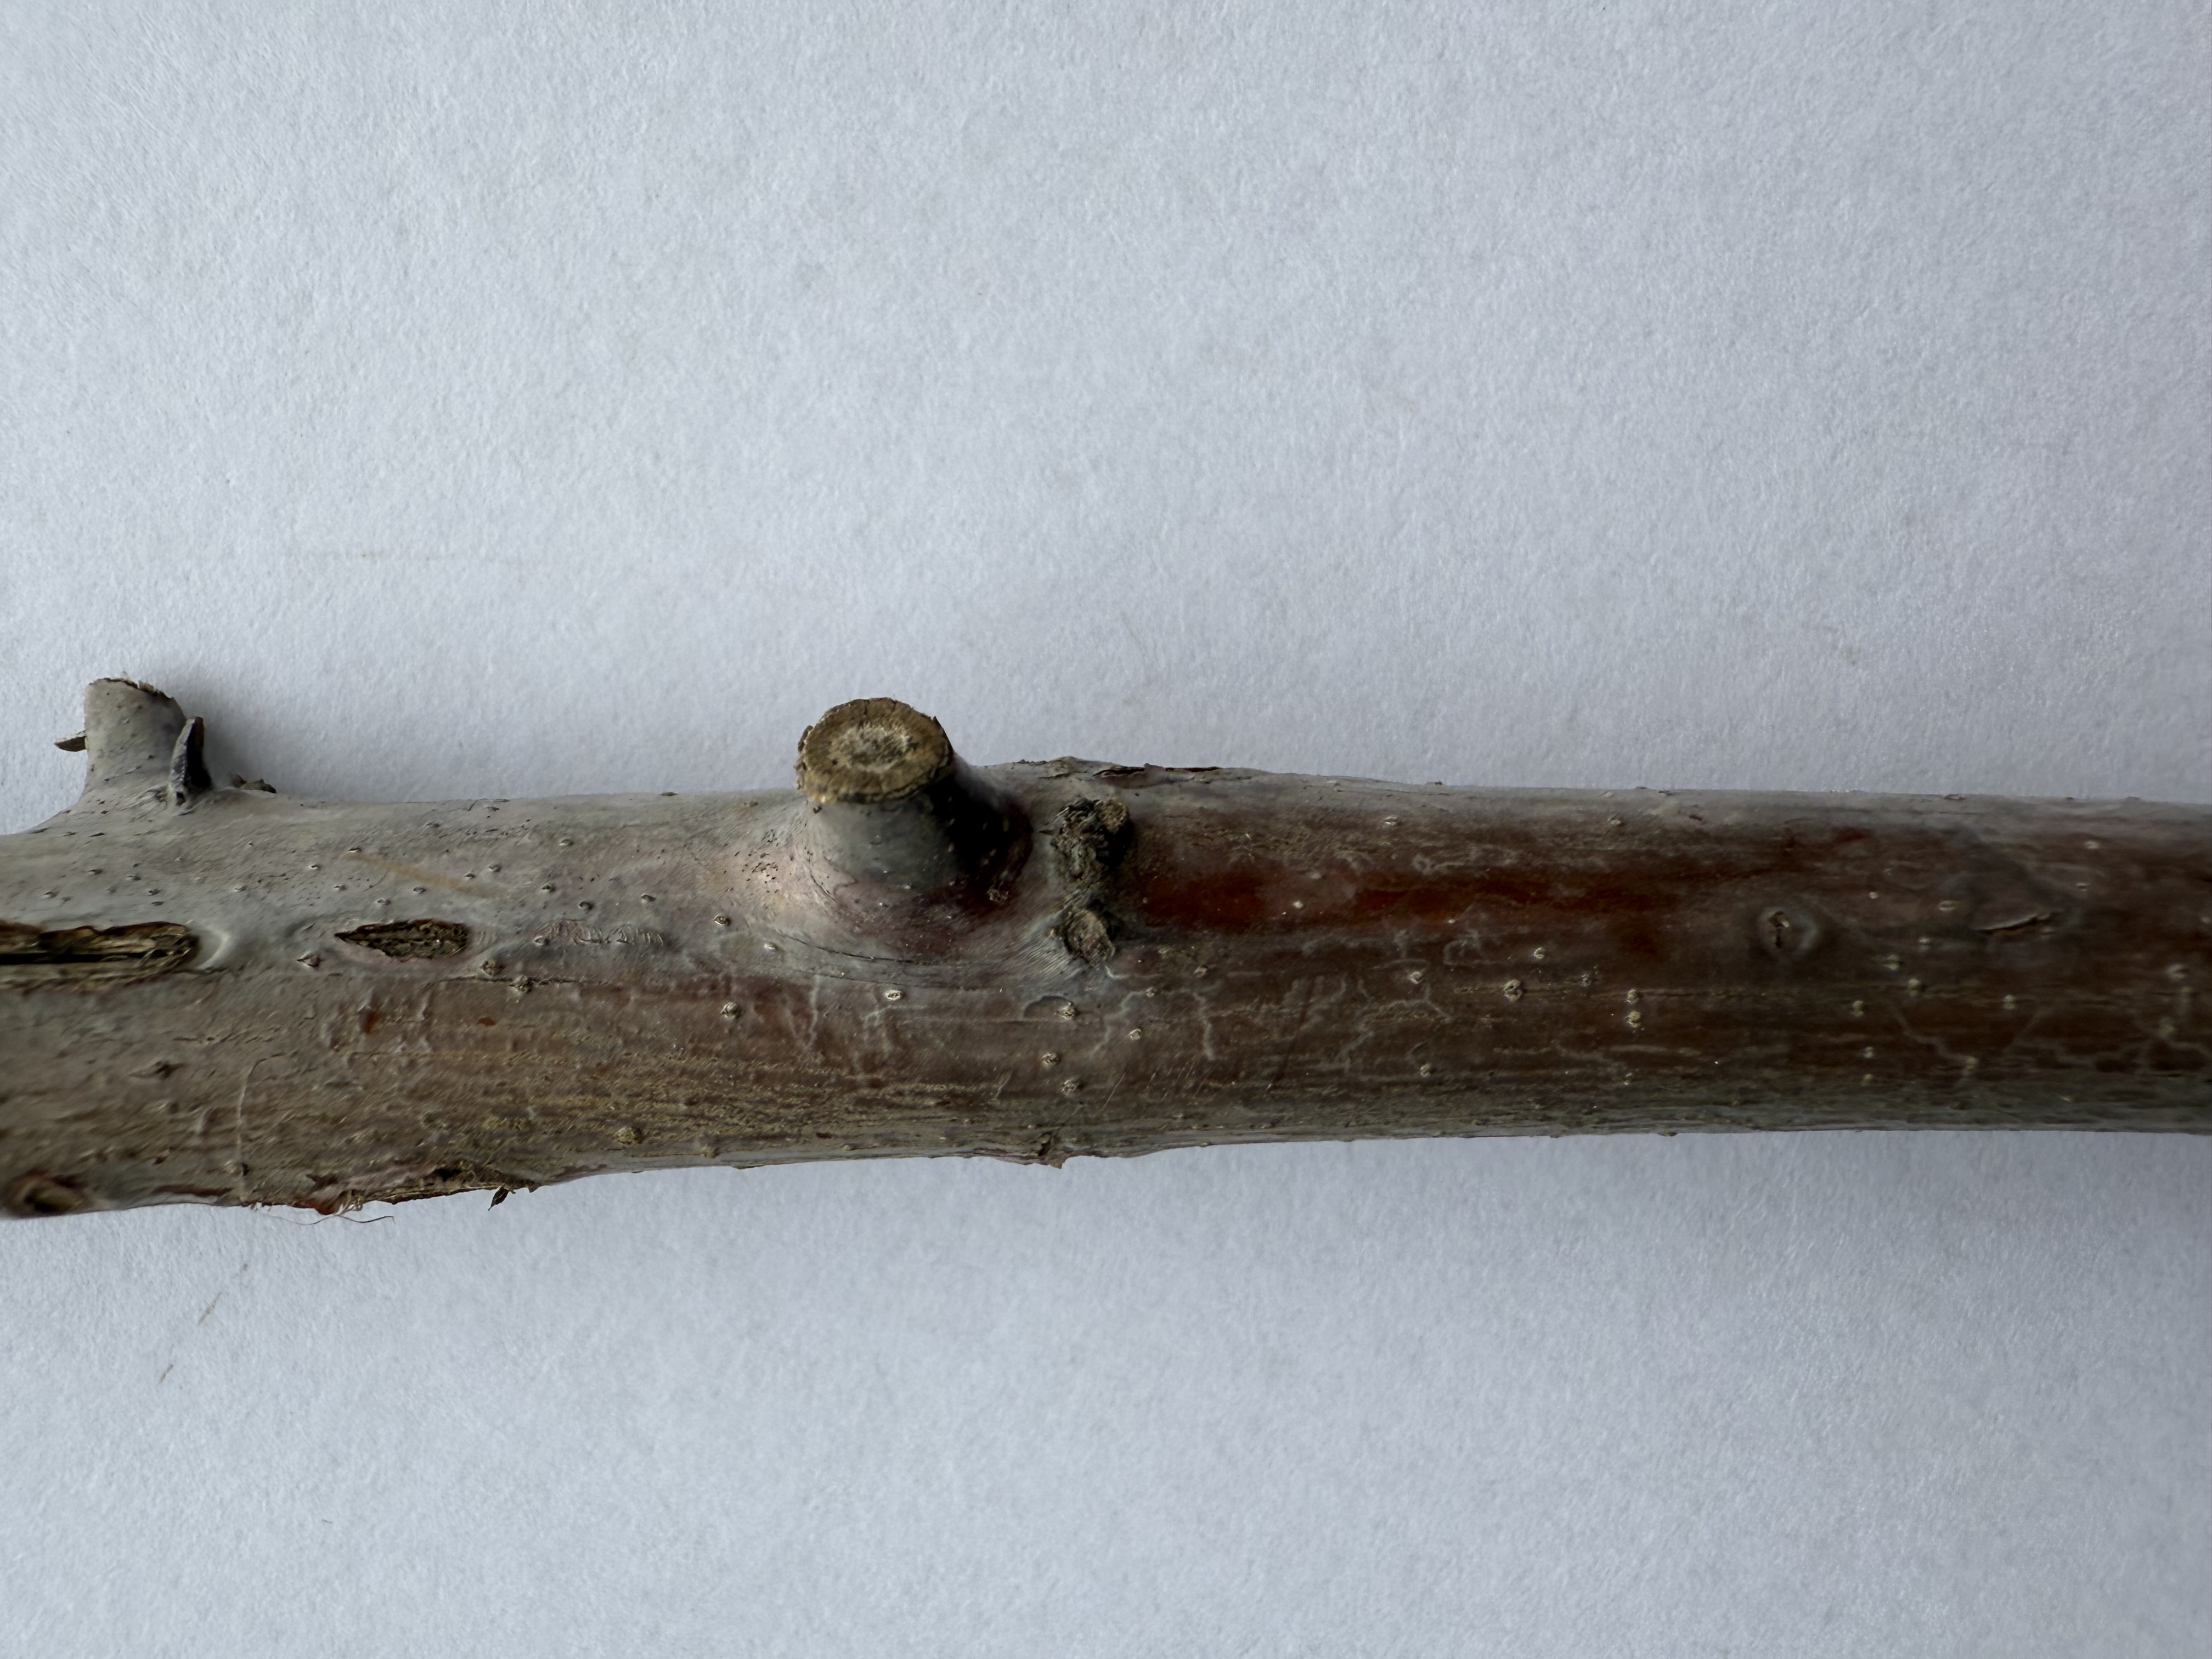
Variety: Jujube